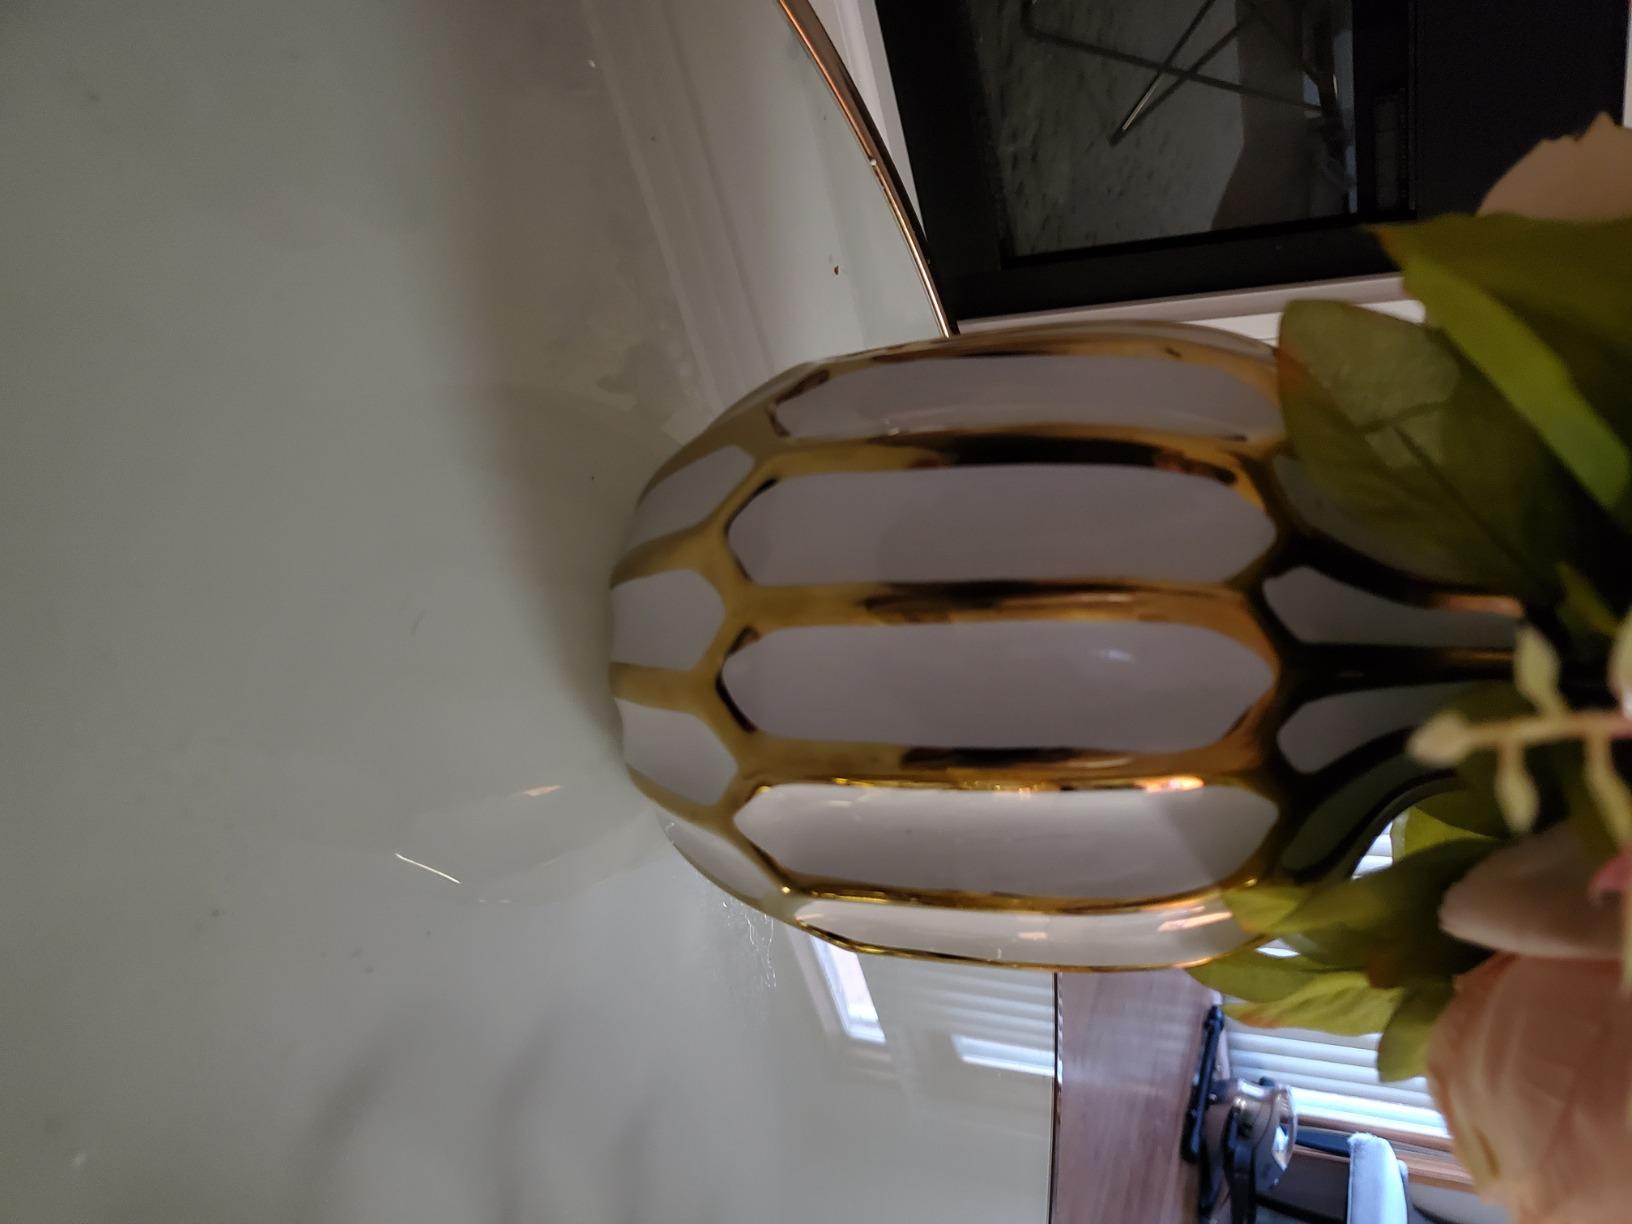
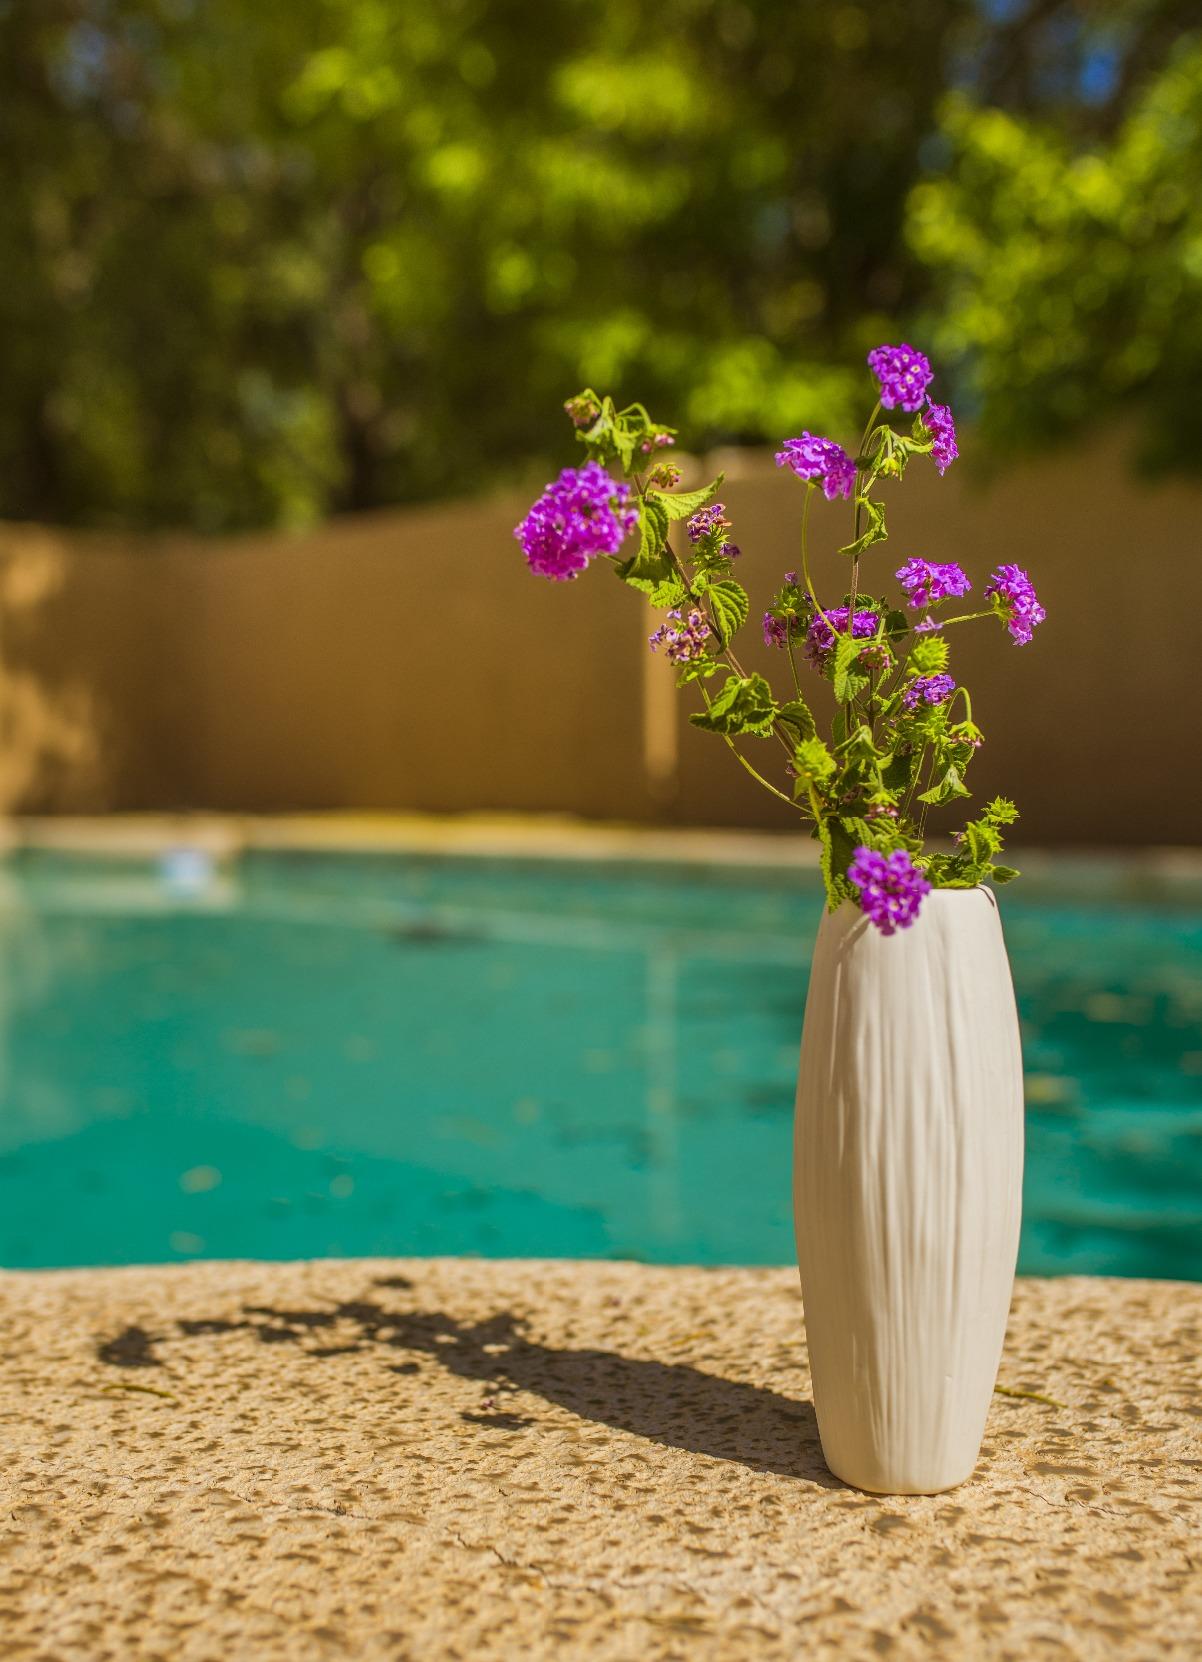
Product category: vase
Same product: no